Cicak Man

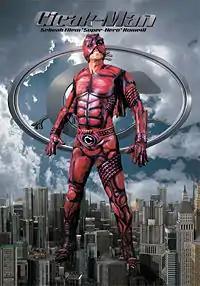
The Cicak Man

Cicak Man (pronounced , English: Gecko-Man) is a 2006 Malaysian Malay-language superhero film. Directed by KRU member Yusry Abdul Halim, it is the first Malaysian film of this genre, and features almost 40% CGI footage. Comedian Saiful Apek stars the timid protagonist Hairi who obtains his gecko-like powers quite by accident and becomes a shock to his friend, who also tries his best to adjust to his superpowers while living in the fictional city of Metrofulus.The film received mixed review upon its release.